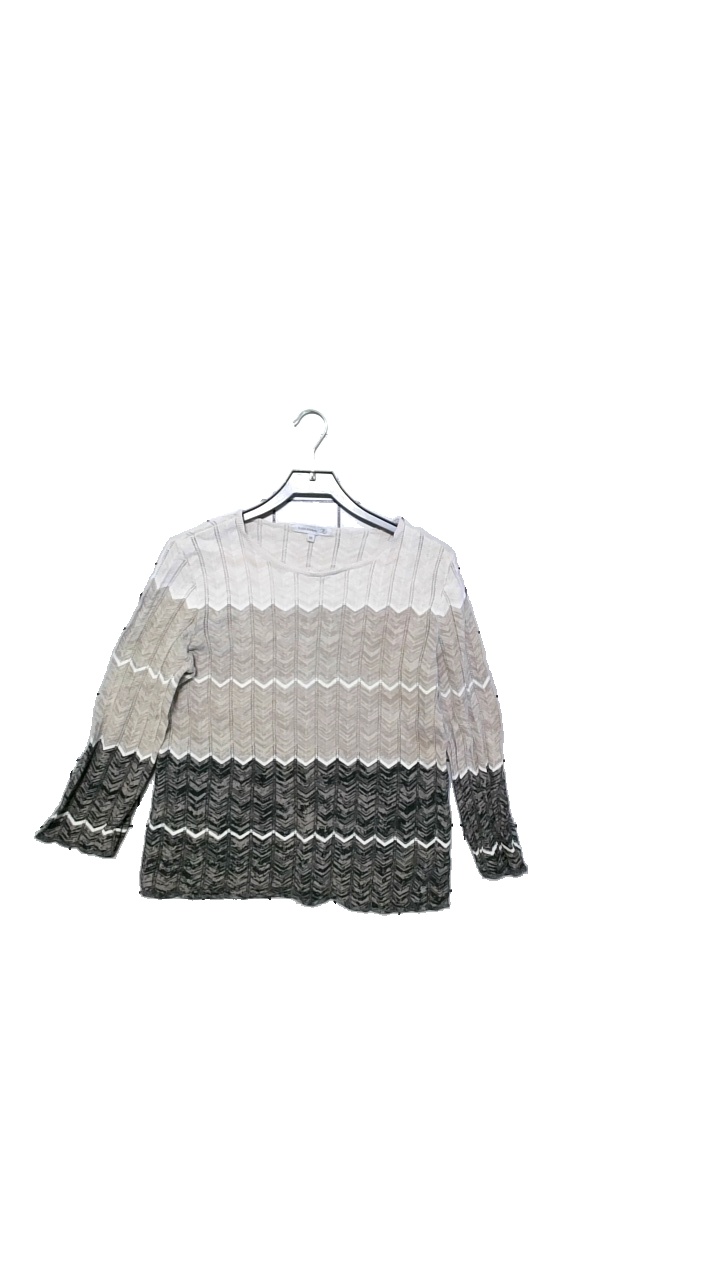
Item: Top (Ladies)
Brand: Flash
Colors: Beige, Brown
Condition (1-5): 5
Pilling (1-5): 5
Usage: Reuse
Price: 100-150